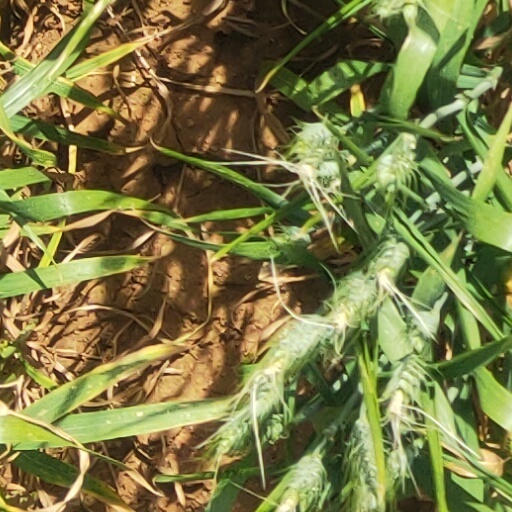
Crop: wheat